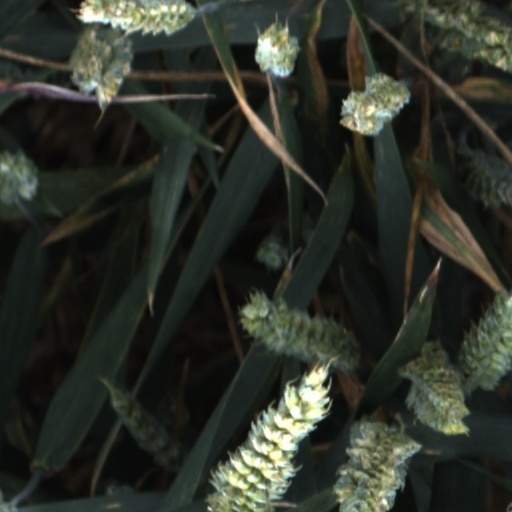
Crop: wheat